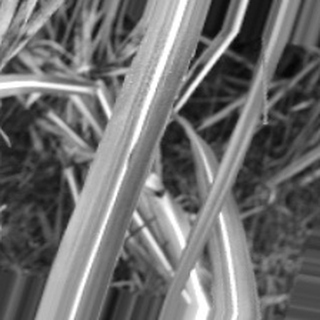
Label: sugarcane_bacterial_blight